Presidency of George W. Bush

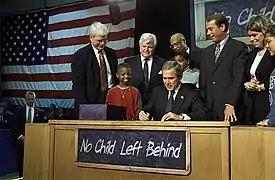
President George W. Bush signs the No Child Left Behind Act.

Aside from tax cuts, Bush's other major policy initiative upon taking office was education reform. Bush had a strong personal interest in reforming education, especially regarding the education of low-income and minority groups. He often derided the "soft bigotry of low expectations" for allowing low-income and minority groups to fall behind. Although many conservatives were reluctant to increase federal involvement in education, Bush's success in campaigning on education reform in the 2000 election convinced many Republicans, including Congressman John Boehner of Ohio, to accept an education reform bill that increased federal funding. Seeking to craft a bipartisan bill, Bush courted Democratic senator Ted Kennedy, a leading liberal senator who served as the ranking member on the Senate Committee on Health, Education, and Pensions.